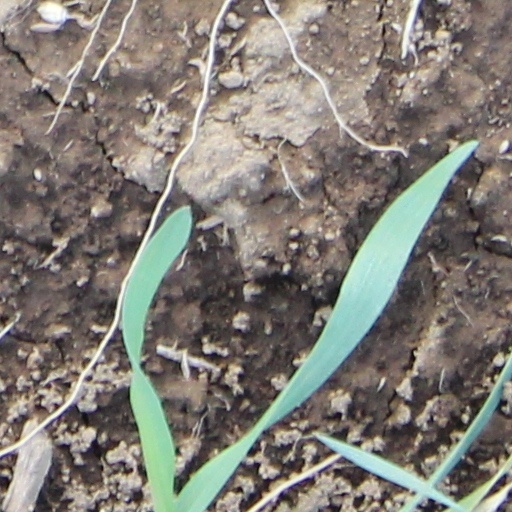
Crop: wheat